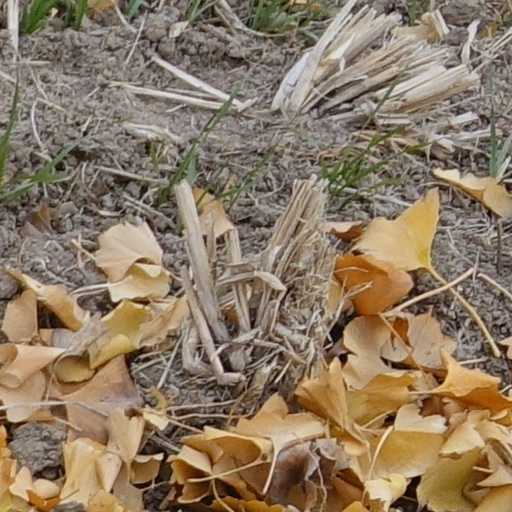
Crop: wheat